1917 Rossendale by-election

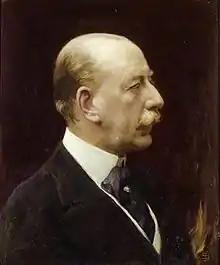
Lewis Harcourt

The by-election was caused by the elevation to the peerage of the sitting Liberal MP, Lewis Harcourt as the first Viscount Harcourt of Stanton Harcourt in Oxfordshire. Harcourt had himself been elected as MP for Rossendale in a by-election in 1904.